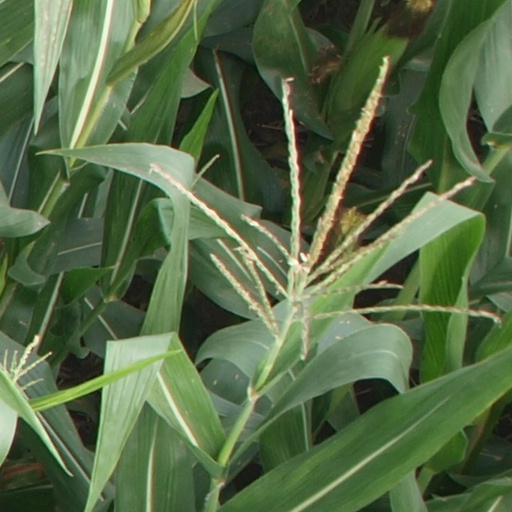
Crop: maize; corn